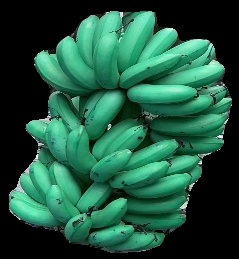
Variety: rasbale
Grade: grade1